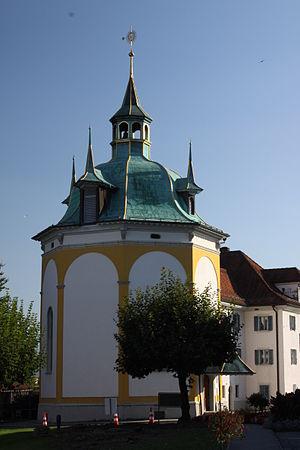
Chapelle du St. Ignace, Route de la Rotonde 20, Marsens
Cette liste présente les biens culturels d'importance nationale dans le canton de Fribourg. Cette liste correspond à l'édition 2009 de l'Inventaire Suisse des biens culturels d'importance nationale pour le canton de Fribourg. Il est trié par commune et inclus : 205 bâtiments séparés, 14 collections, 18 sites archéologiques et un cas particulier.